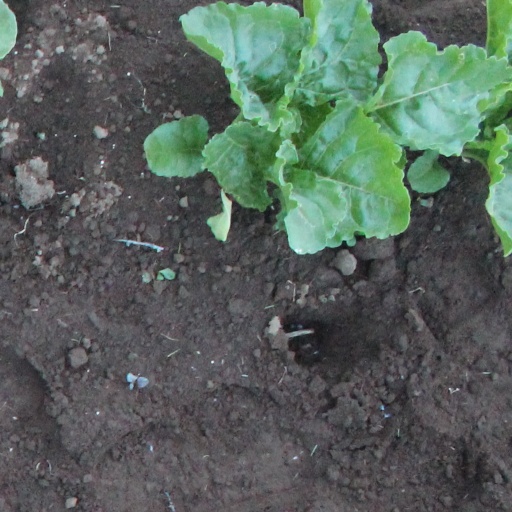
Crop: sugar beet